The Council of the Syrian Charter

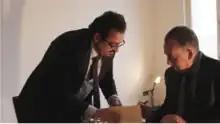
Legal scholar Naseef Naeem (left) assists Syrian political activist Mustafa al-Kayali during the signing ceremony.

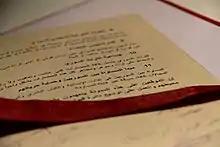
The Original document of the Code of Conduct for Syrian Coexistence.

The current spokespeople for the council are Abdallah Rophael, a Syrian Christian lawyer from Homs; Sheikh Amir al-Dandal and Sheikh Mamduh al-Tahhan. Sima Abd Rabo, a former political activist and digital expert from Damascus, served as a spokesperson until January 2020 with Ibrahim Shaheen, a lawyer from the Alawite community of Homs. According to an interview he granted to the public German TV channel ZDF, the Syrian-born German legal scholar Naseef Naeem from the Christian village of Fairouzeh, chaired the negotiations that led to the signing of the Code of Conduct and the creation of the council.